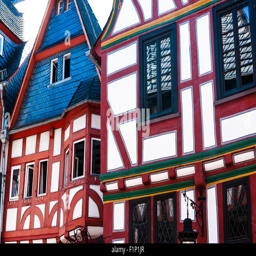
red and white half - timbered houses